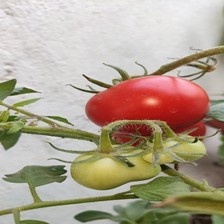
Label: tomato